McAllister Tower Apartments

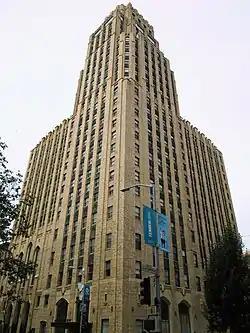
(2017)

McAllister Tower Apartments, also known as the William Taylor Hotel, is a 28-story, residential apartment skyscraper at 100 McAllister Street in San Francisco, California. The property is owned and operated by the UC Law SF. The tower includes mixed-use offices on various floors, student residences and the Art Deco-styled "Sky Room" with a panoramic view on the 24th floor.